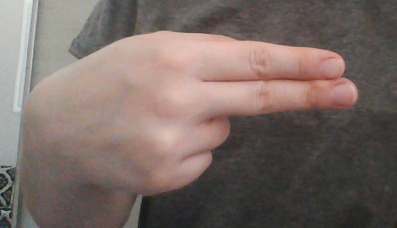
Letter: ain